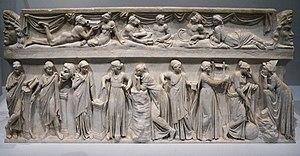
Sarcophage des Muses, représentant les neuf Muses et leurs attributs. Marbre, première moitié du IIe siècle ap. J.-C., découvert sur la Via Ostiense. Musée Louvre-Lens à Lens, Pas-de-Calais, Hauts-de-France,France."
Les spoliations napoléoniennes consistent en une série de soustractions d'actifs, notamment d’œuvres cultuelles et oeuvres d'art, le plus souvent d'œuvres précieuses, constituant l’identité patrimoniale et spirituelle d’un territoire et qui ont été le plus souvent conçues pour des lieux spécifiques en fonction d’une histoire particulière. Elles ont été menées de manière systématique par des soldats de l'armée française, par les commissaires napoléoniens et certains commissaires choisis parmi la populations mis en place à la suite des différents traités d'Armistice à titre de compensations dans les États de la pré-unification de la péninsule italienne, de la péninsule ibérique, des Pays-Bas, de l'Europe centrale et d'Égypte.